Bierzo (DO)

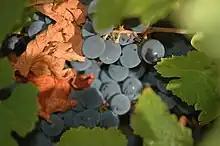
Mencia grapes at harvest time in Bierzo.

The climate of Bierzo also plays a crucial role in soil formation. The combination of geology and climatic conditions affects the rate of rock erosion and decomposition processes, as well as the formation of soil horizons.